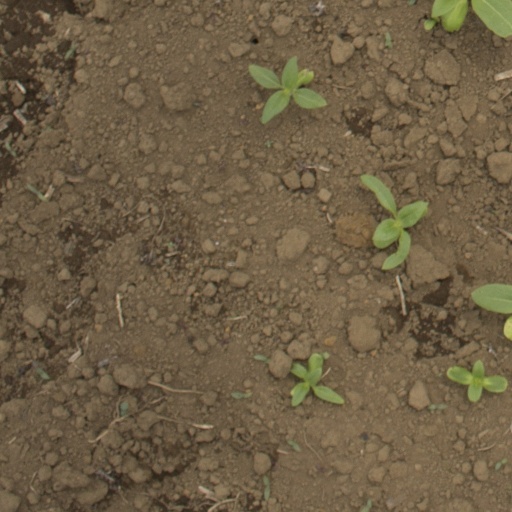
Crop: Jerusalem artichoke